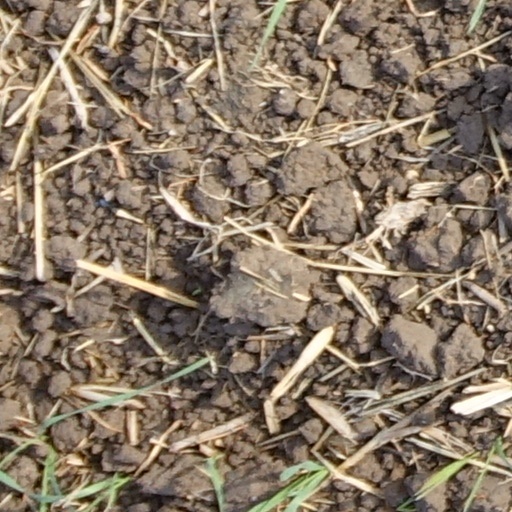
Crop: wheat